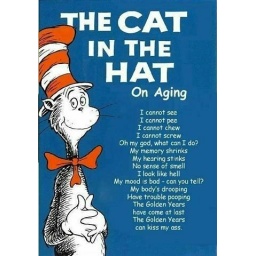
cat in hat